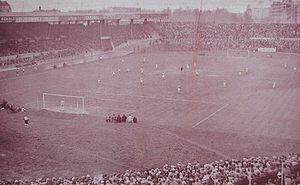
fr:Coupe de France de football 1936-1937
L'histoire du Racing Club de Strasbourg commence en 1906 lorsque des jeunes strasbourgeois créent une équipe de football. Cette équipe tout d'abord nommée FC Neudorf, du nom d'un quartier de la ville, prend le nom de Racing Club de Strasbourg en 1919.